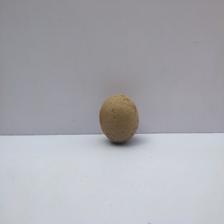
Size: Small